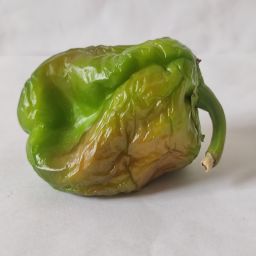
Crop: Bell Pepper
Quality: Old